PixelJunk SideScroller

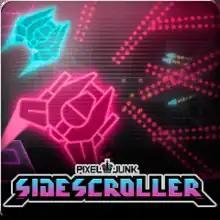
PlayStation Store icon

PixelJunk SideScroller is a 2011 scrolling shooter video game developed by Q-Games for the PlayStation 3. It is part of the "PixelJunk" series and was released internationally by Sony Computer Entertainment. The visuals are intended to resemble arcade video games with a vector monitor. It is based on the "Road to Dawn" bonus stage in "PixelJunk Shooter 2".